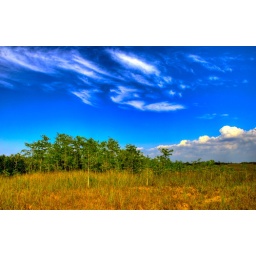
A beautiful blue sky over the Everglades National Park, Florida.